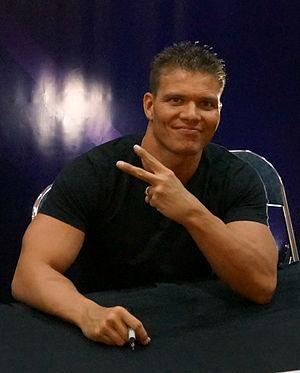
Theodore James Wilson est un catcheur canadien. Il travaille actuellement à la World Wrestling Entertainment sous le nom de Tyson Kidd comme producteur.